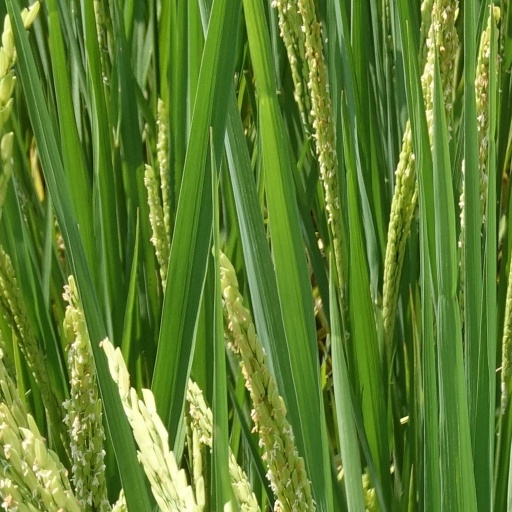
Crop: rice